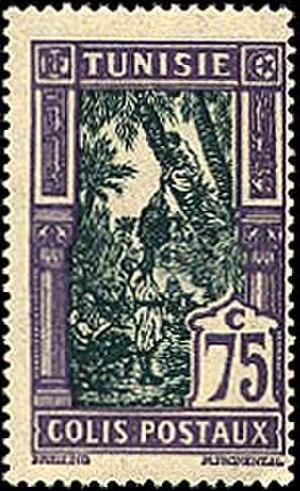
Culture de Dates en Tunisie - Timbre de 1926 العربية: جمع التمر في طابع بريدي تونسي (1926)